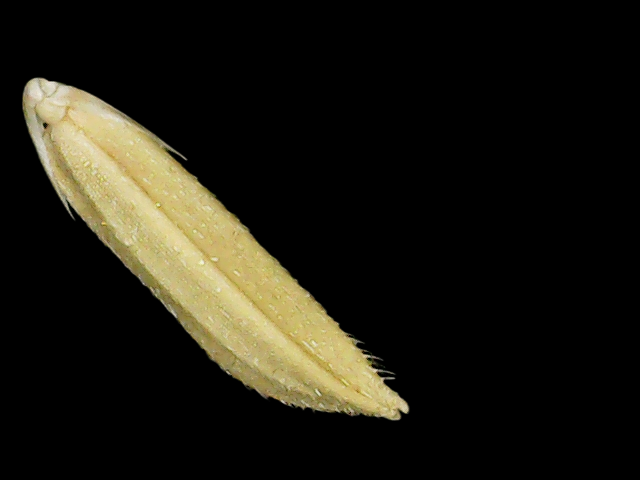
Rice variety: Binadhan20